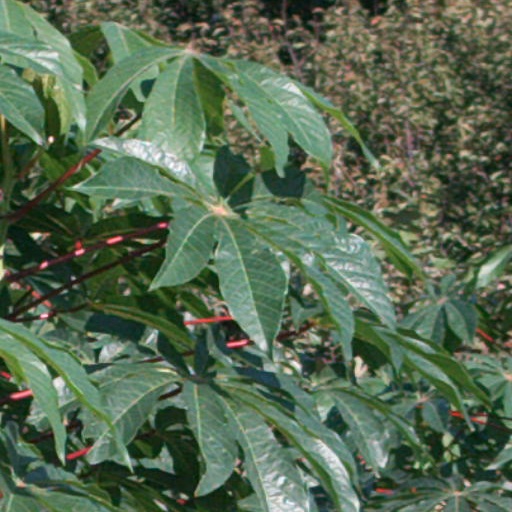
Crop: cassava